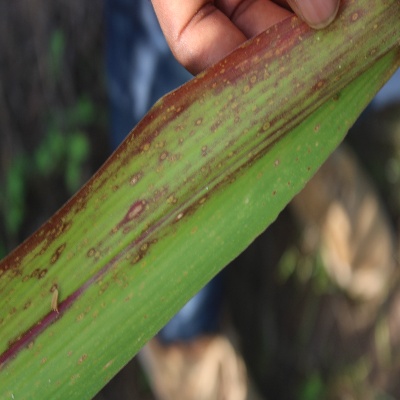
Crop: Maize
Condition: leaf blight